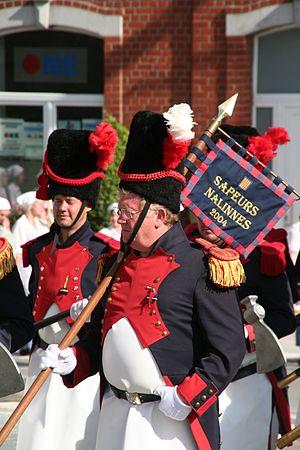
Marche Notre-Dame de Bon-Secours 2016
Nalinnes est une section de la commune belge de Ham-sur-Heure-Nalinnes située en Région wallonne dans la province de Hainaut.